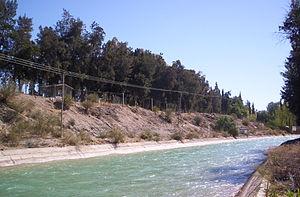
Le Valle del Tulum est une grande oasis située dans la province argentine de San Juan. Il se présente avant tout comme une zone où prédomine la culture de la vigne et est le second producteur de vin du pays. Il est irrigué par le río San Juan. C'est la principale oasis agricole de la province de San Juan ; l'énorme majorité de la population de cette dernière s'y concentre.